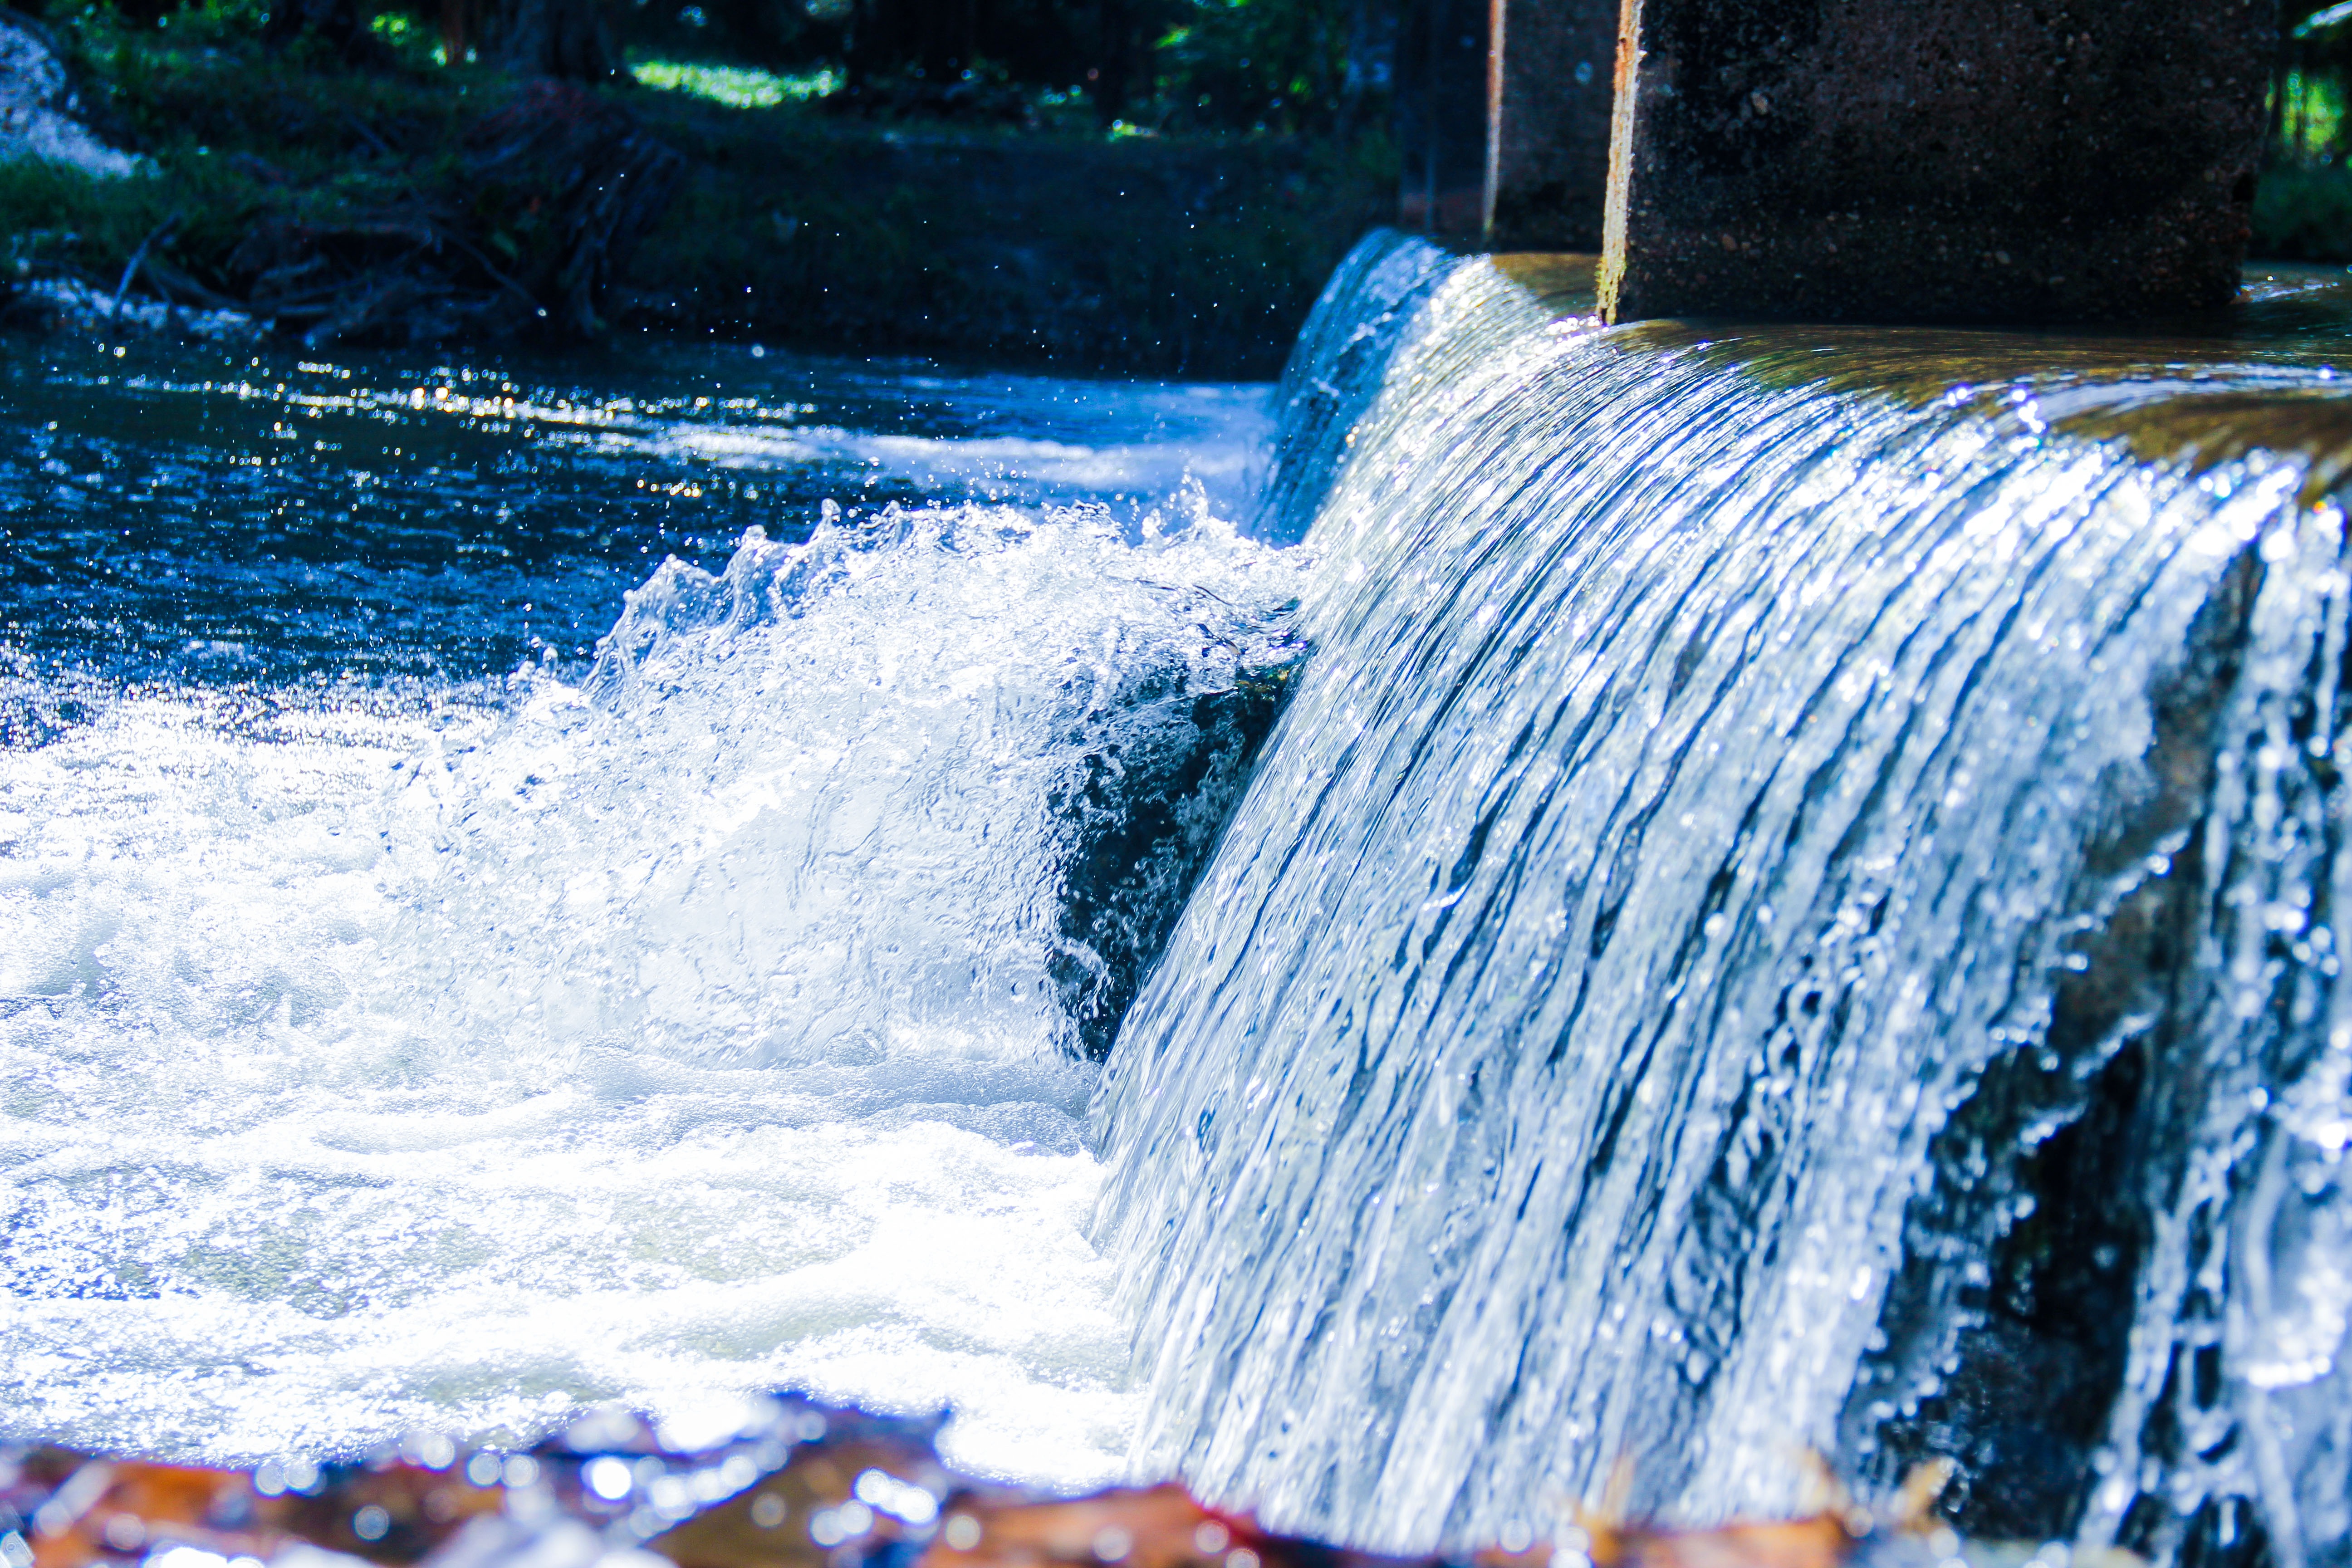
landscape, sea, water, waterfall, snow, winter, wave, lake, ice, rapid, blue, season, outdoors, water feature, freezing, wind wave